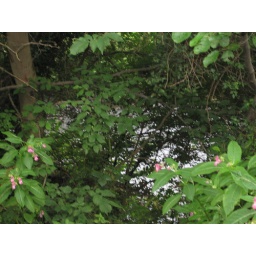
River and flowers from ring walk near River Nidd. Just about 2 blocks from RG's house